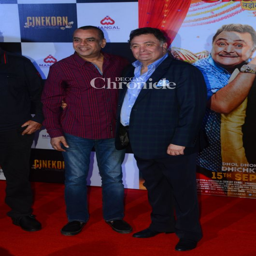
actor and politician are coming together for the film .